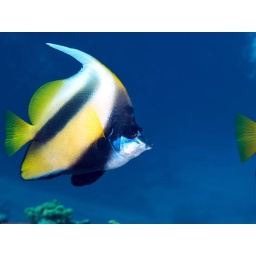
Sharm El Sheikh, pennant coral fish (Heniochus acuminatus) swimming in formation.